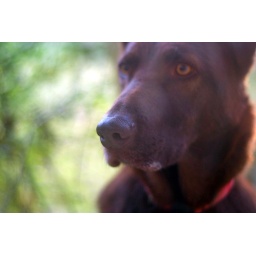
He had a chair under the window so he could join us for dinner.